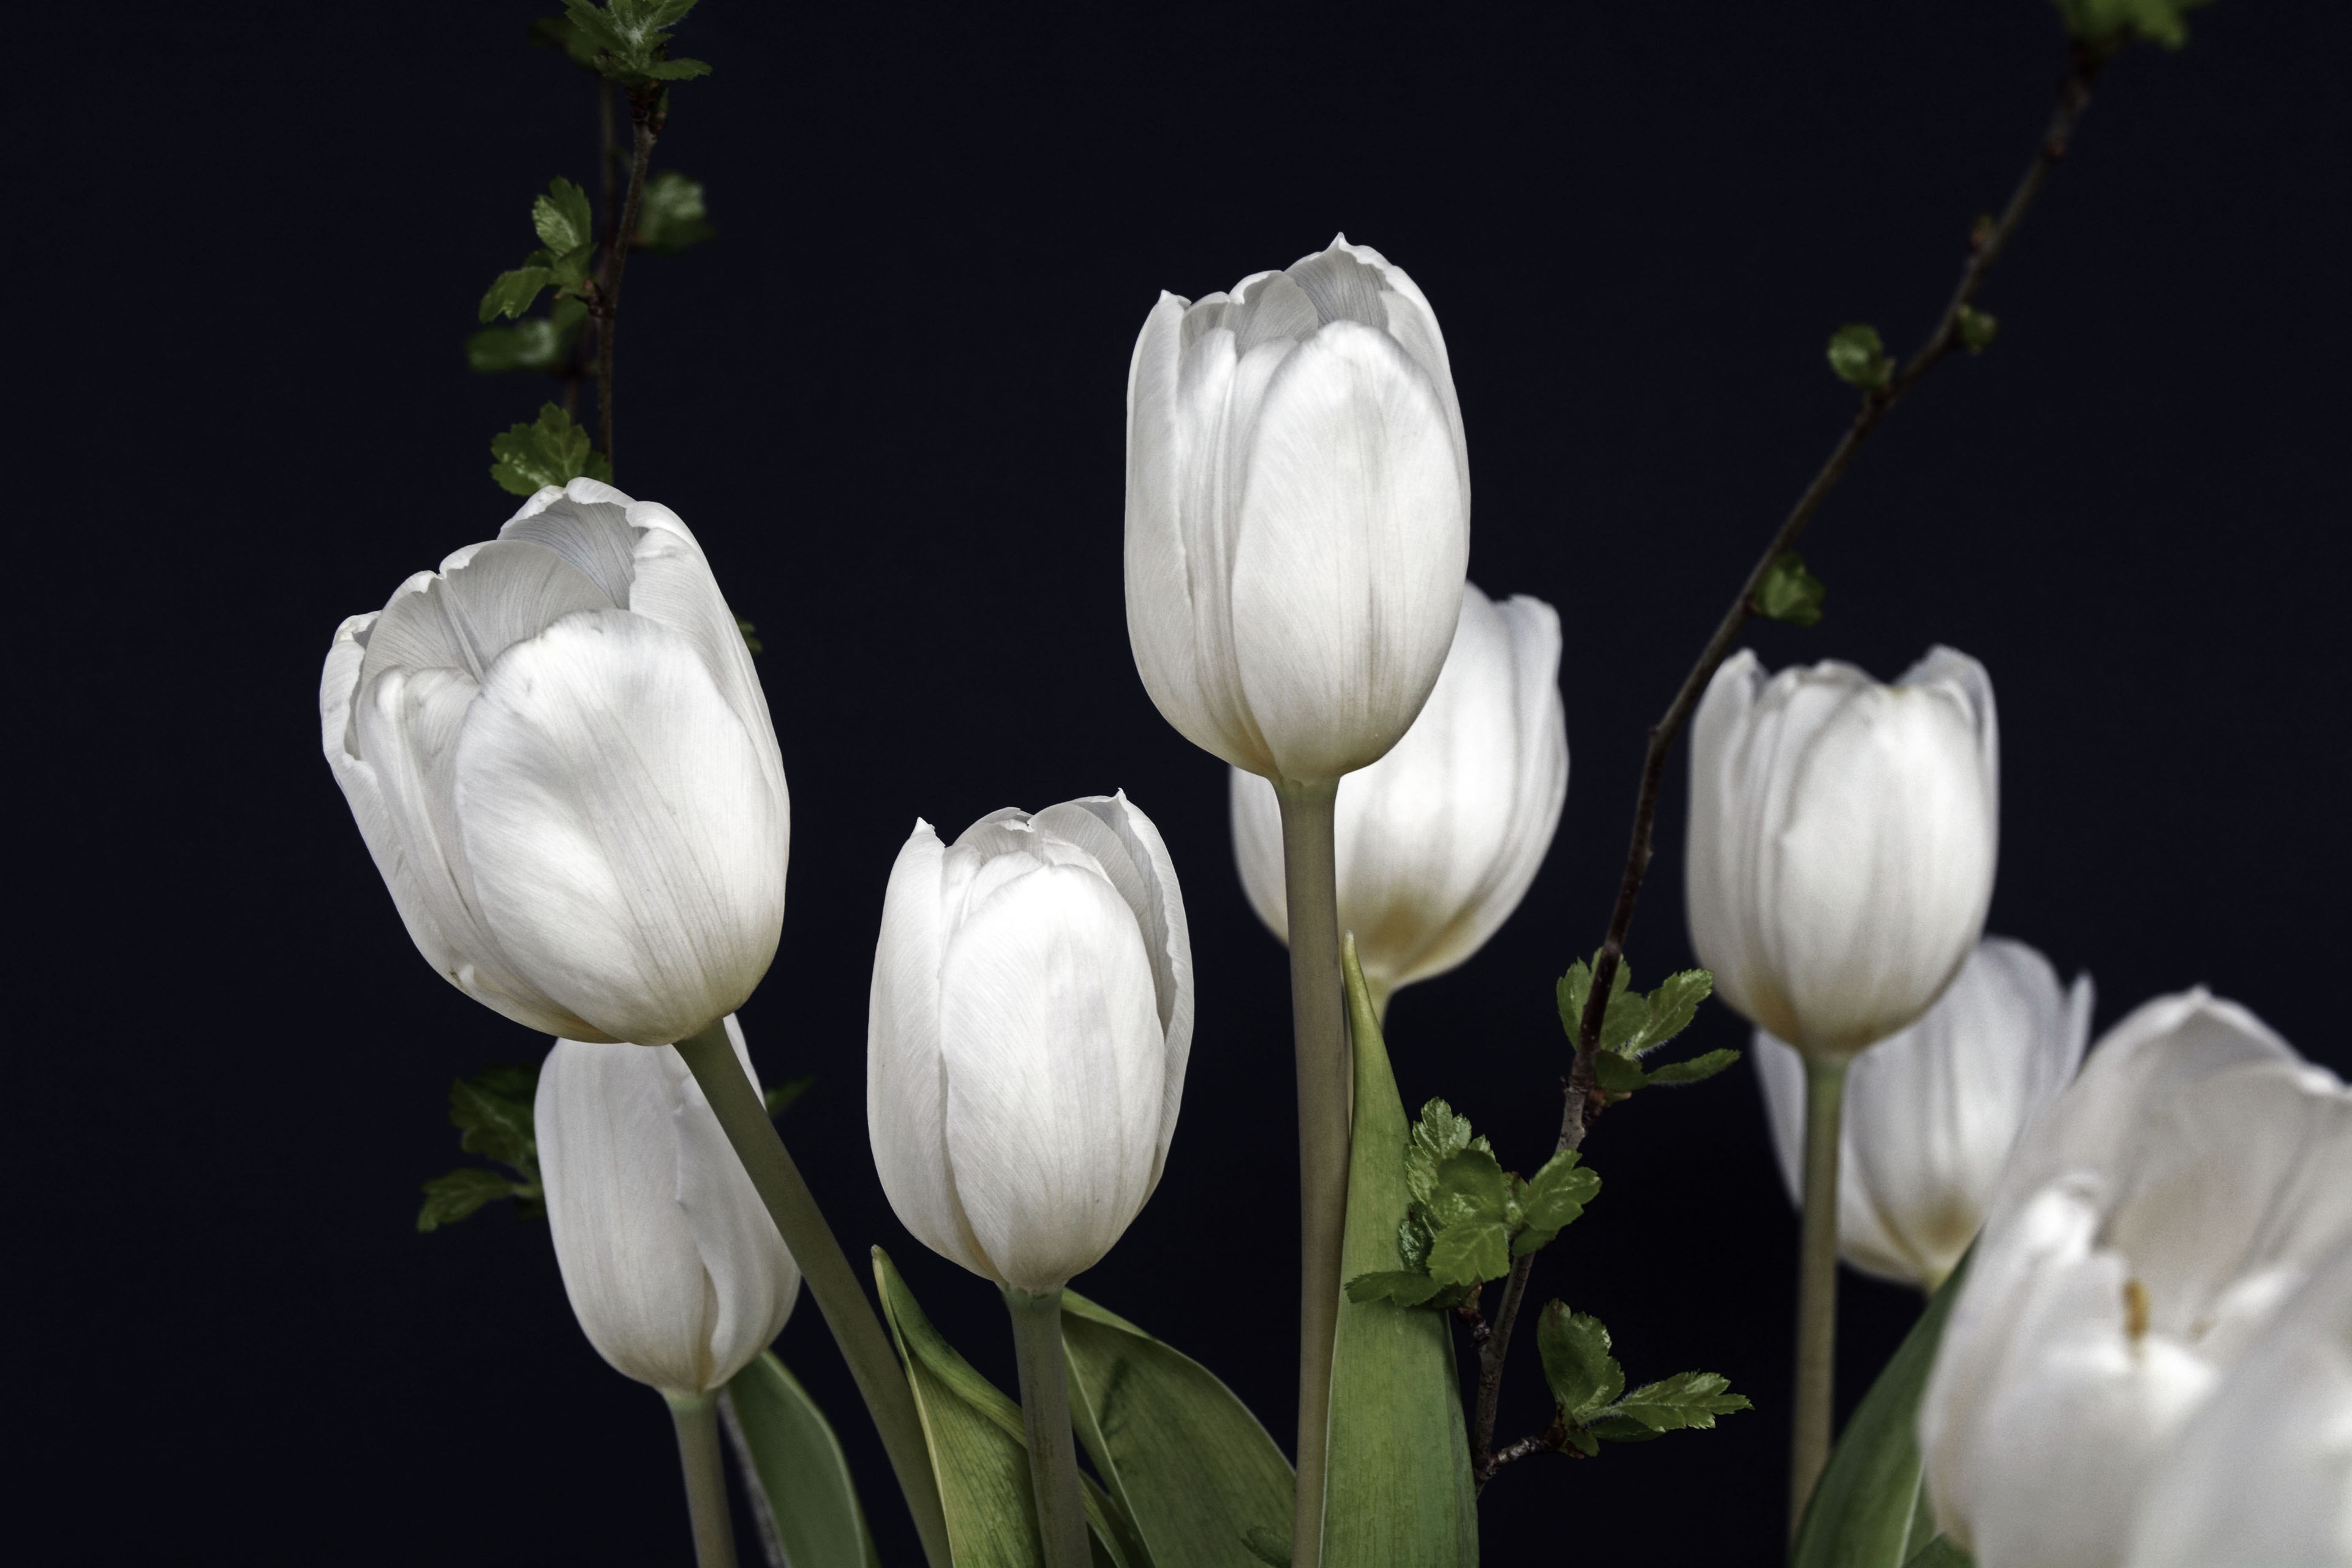
nature, blossom, plant, white, flower, petal, tulip, bouquet, spring, green, botany, colorful, flora, thank you, flowers, cheerful, background, tulips, bouquet of flowers, floristry, spring flowers, arum, macro photography, image editing, spring awakening, fr hlingsanfang, flowering plant, mother's day, lily family, tulip flower, plant stem, land plant